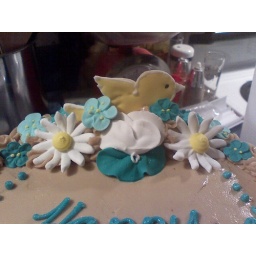
8x3 in 2 layer mocha chiffon cake with mocha butter icing, royal icing flowers and color flow bird